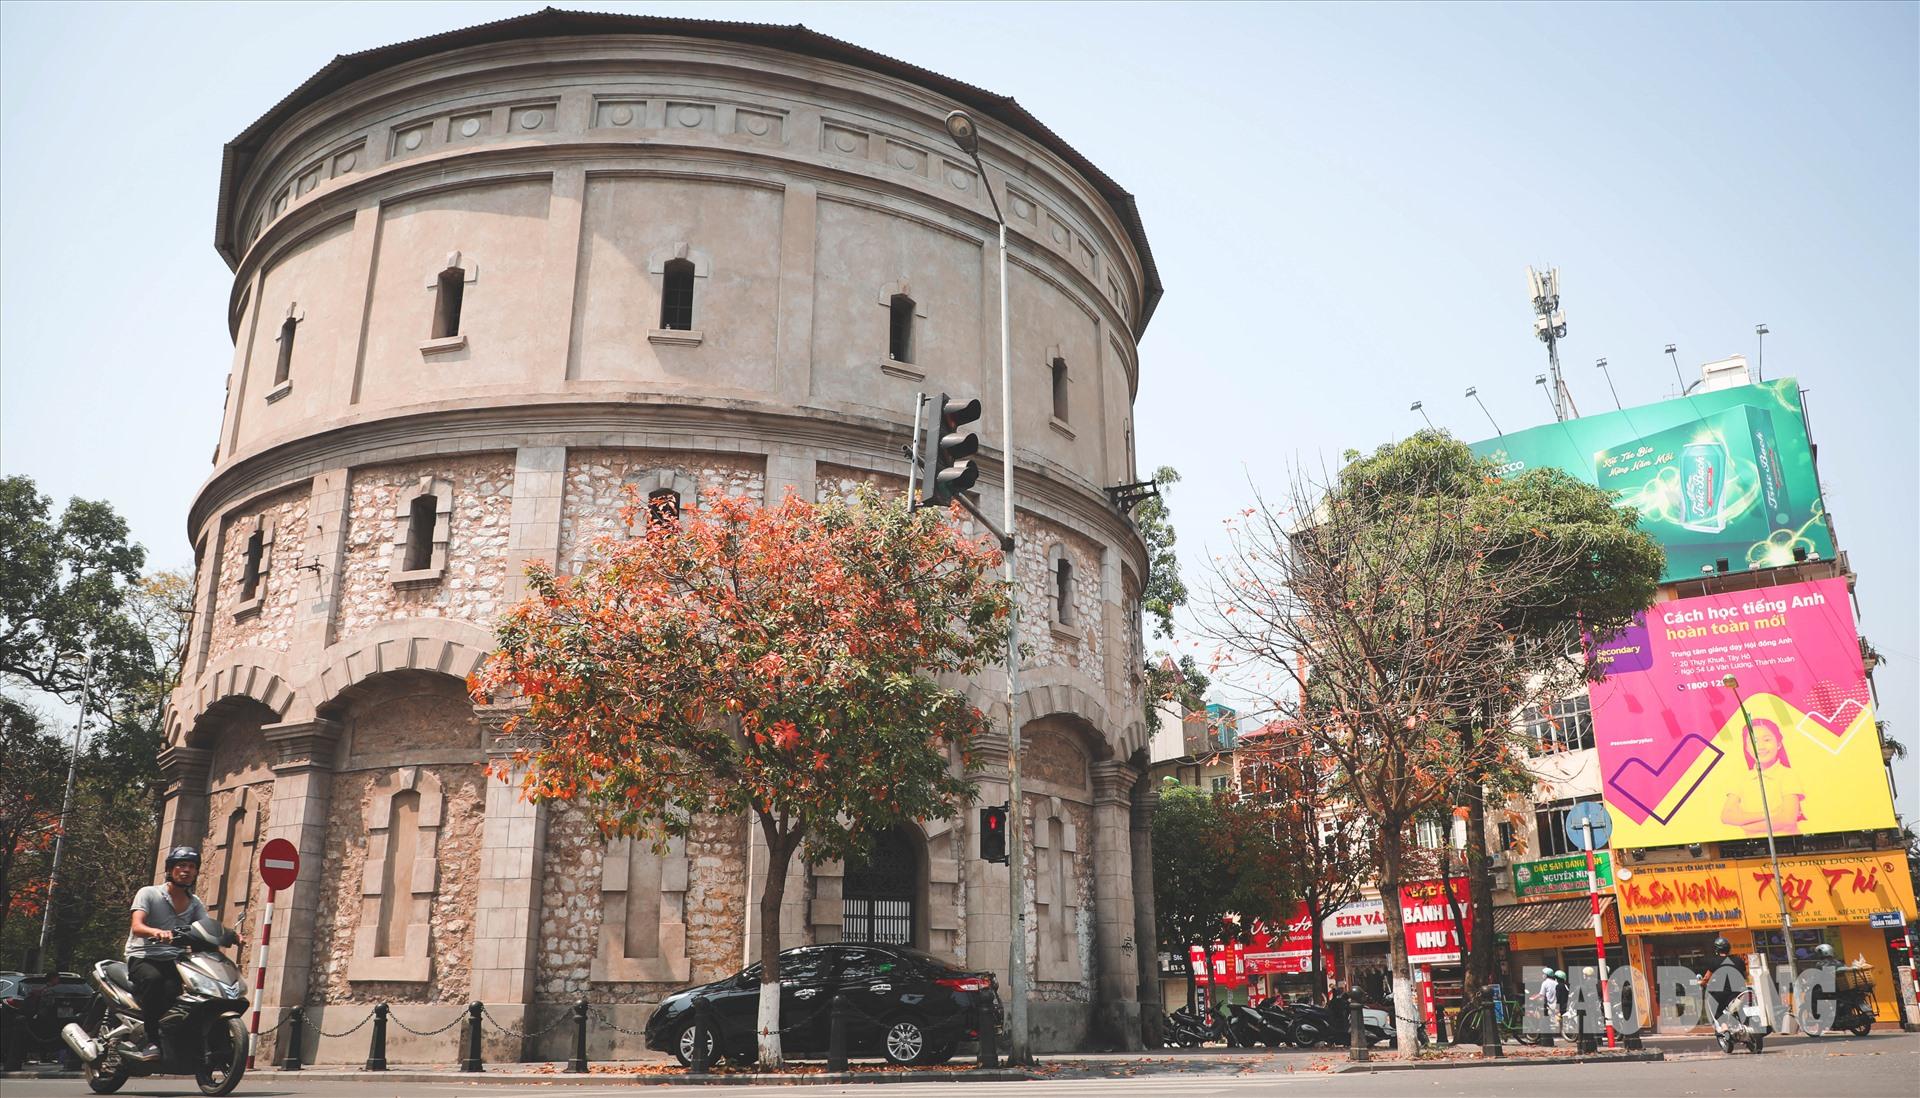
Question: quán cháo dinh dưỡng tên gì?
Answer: tên tây thi